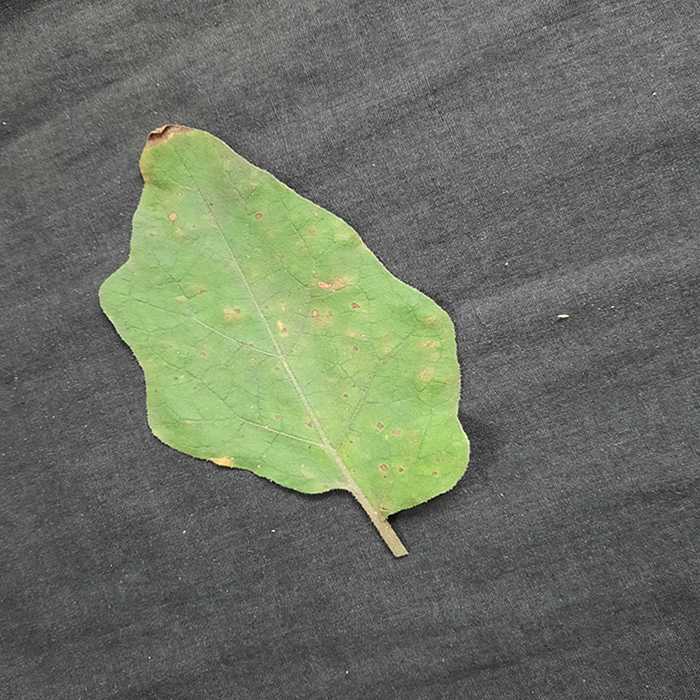
Plant: Eggplant
Label: Eggplant Cercopora leaf spot